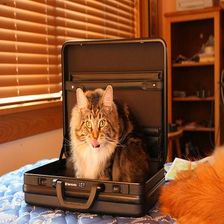
Species: cat
Breed: Maine Coon